College Football Playoff

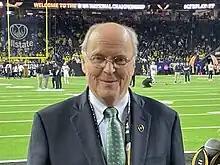
Bill Hancock has served as Executive Director of the CFP since its creation in 2012.

BCS Properties, LLC holds all properties related to the College Football Playoff. Previous BCS commissioner Bill Hancock is the executive director of the playoff organization, with former SEC Assistant Commissioner for Championships Byron Hatch as COO. Like the BCS, the playoff system's management committee consists of the conference commissioners from the 10 FBS conferences and Notre Dame's athletic director. The playoff system's headquarters is in Irving, Texas.